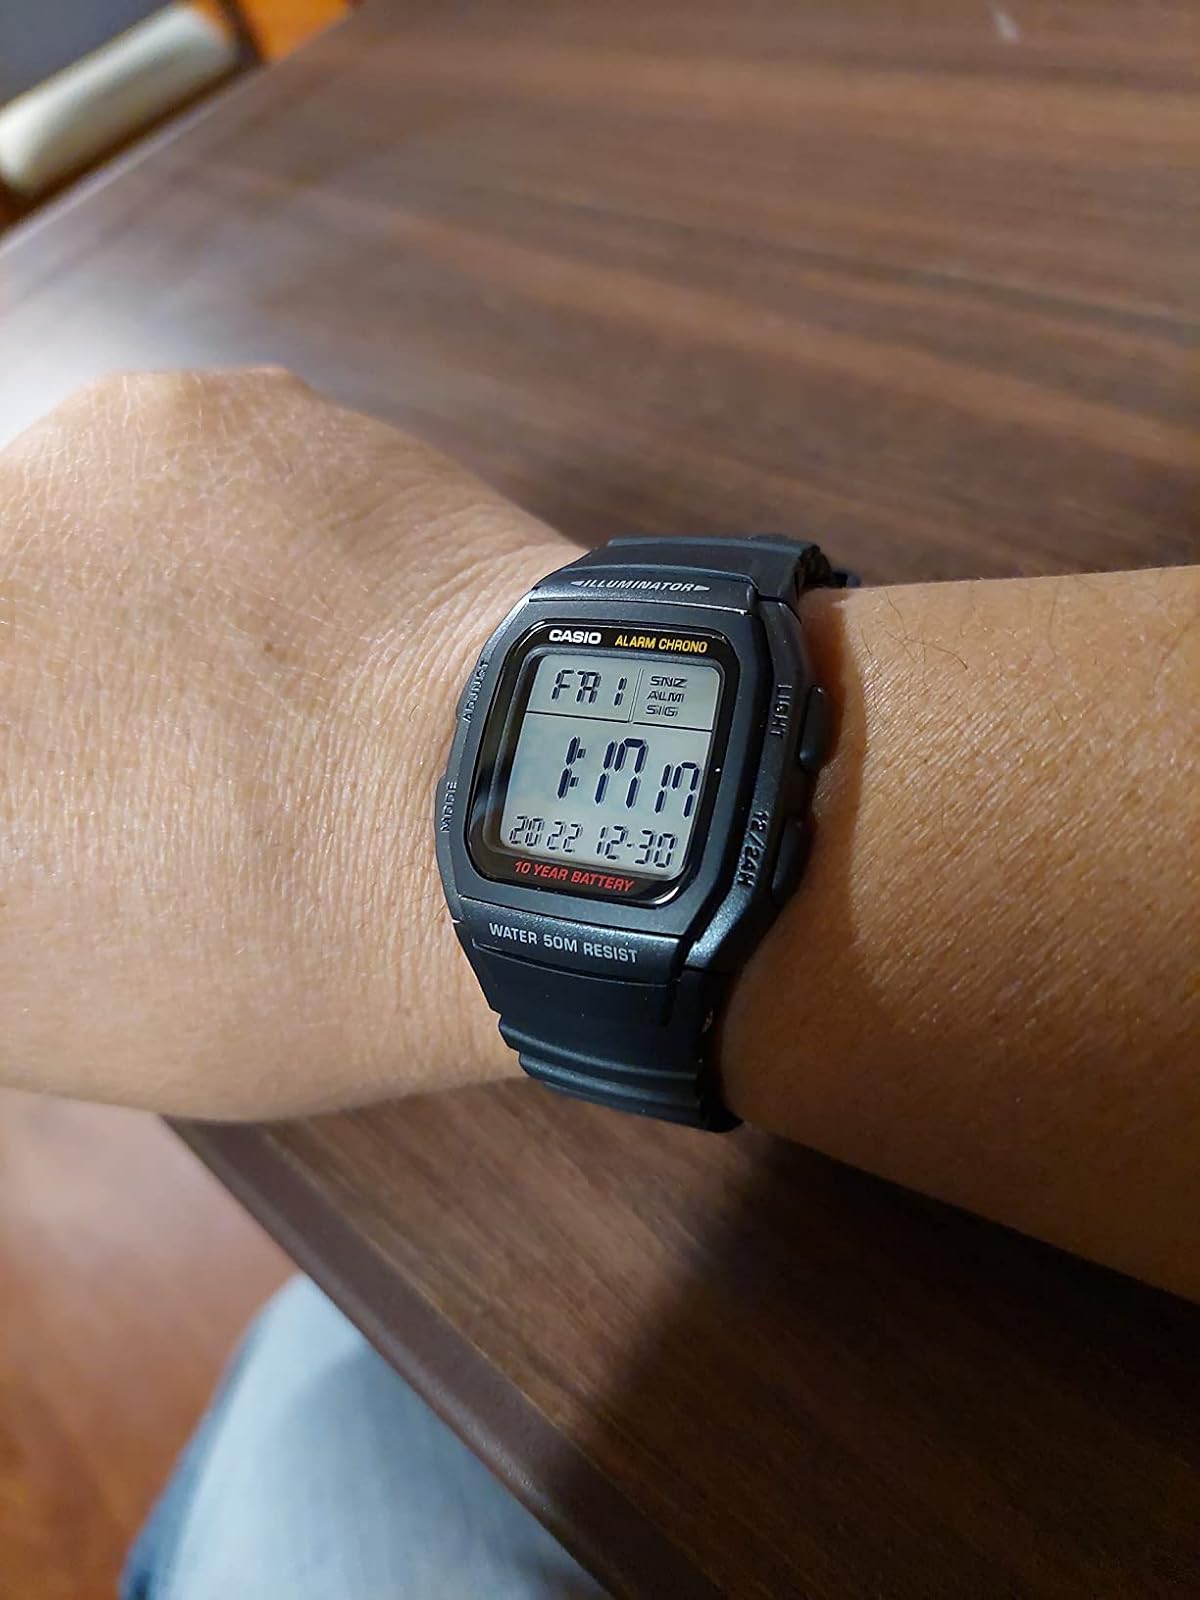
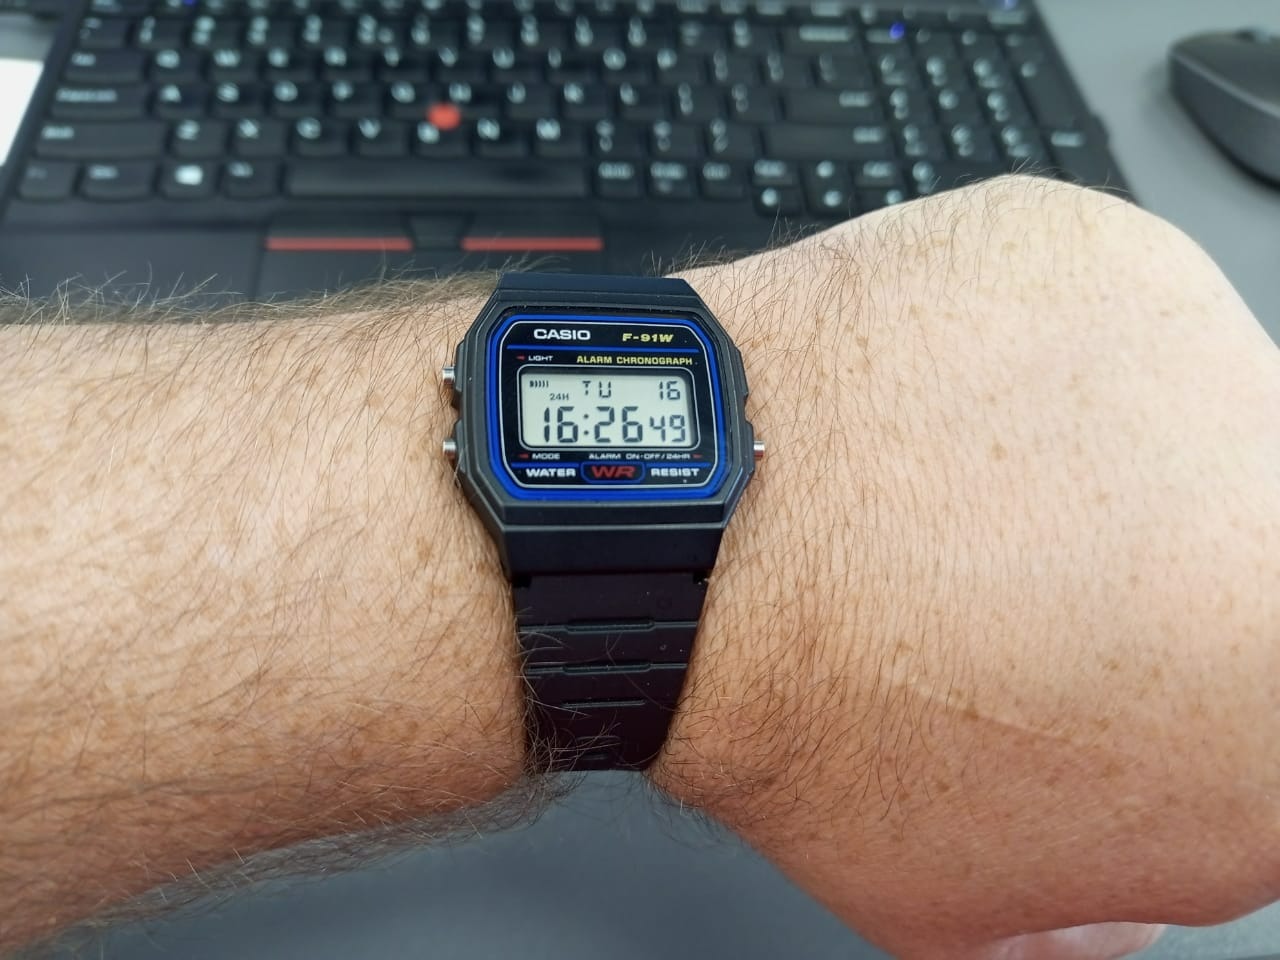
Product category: accessories_watch
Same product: no